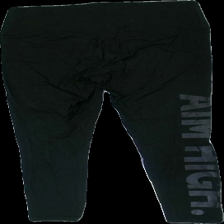
View: back
Type: Tights
Category: Ladies
Brand: Not in the list
Brand text on label: Aim'n
Colors: Black
Material: 100% nylon
Pattern: Logo print
Cut: Regular
Size: S
Price range: <50
Recommended usage: Recycle
Description: Black work out tights for women from Aim'n, size S. Poor condition.